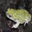
Label: frog